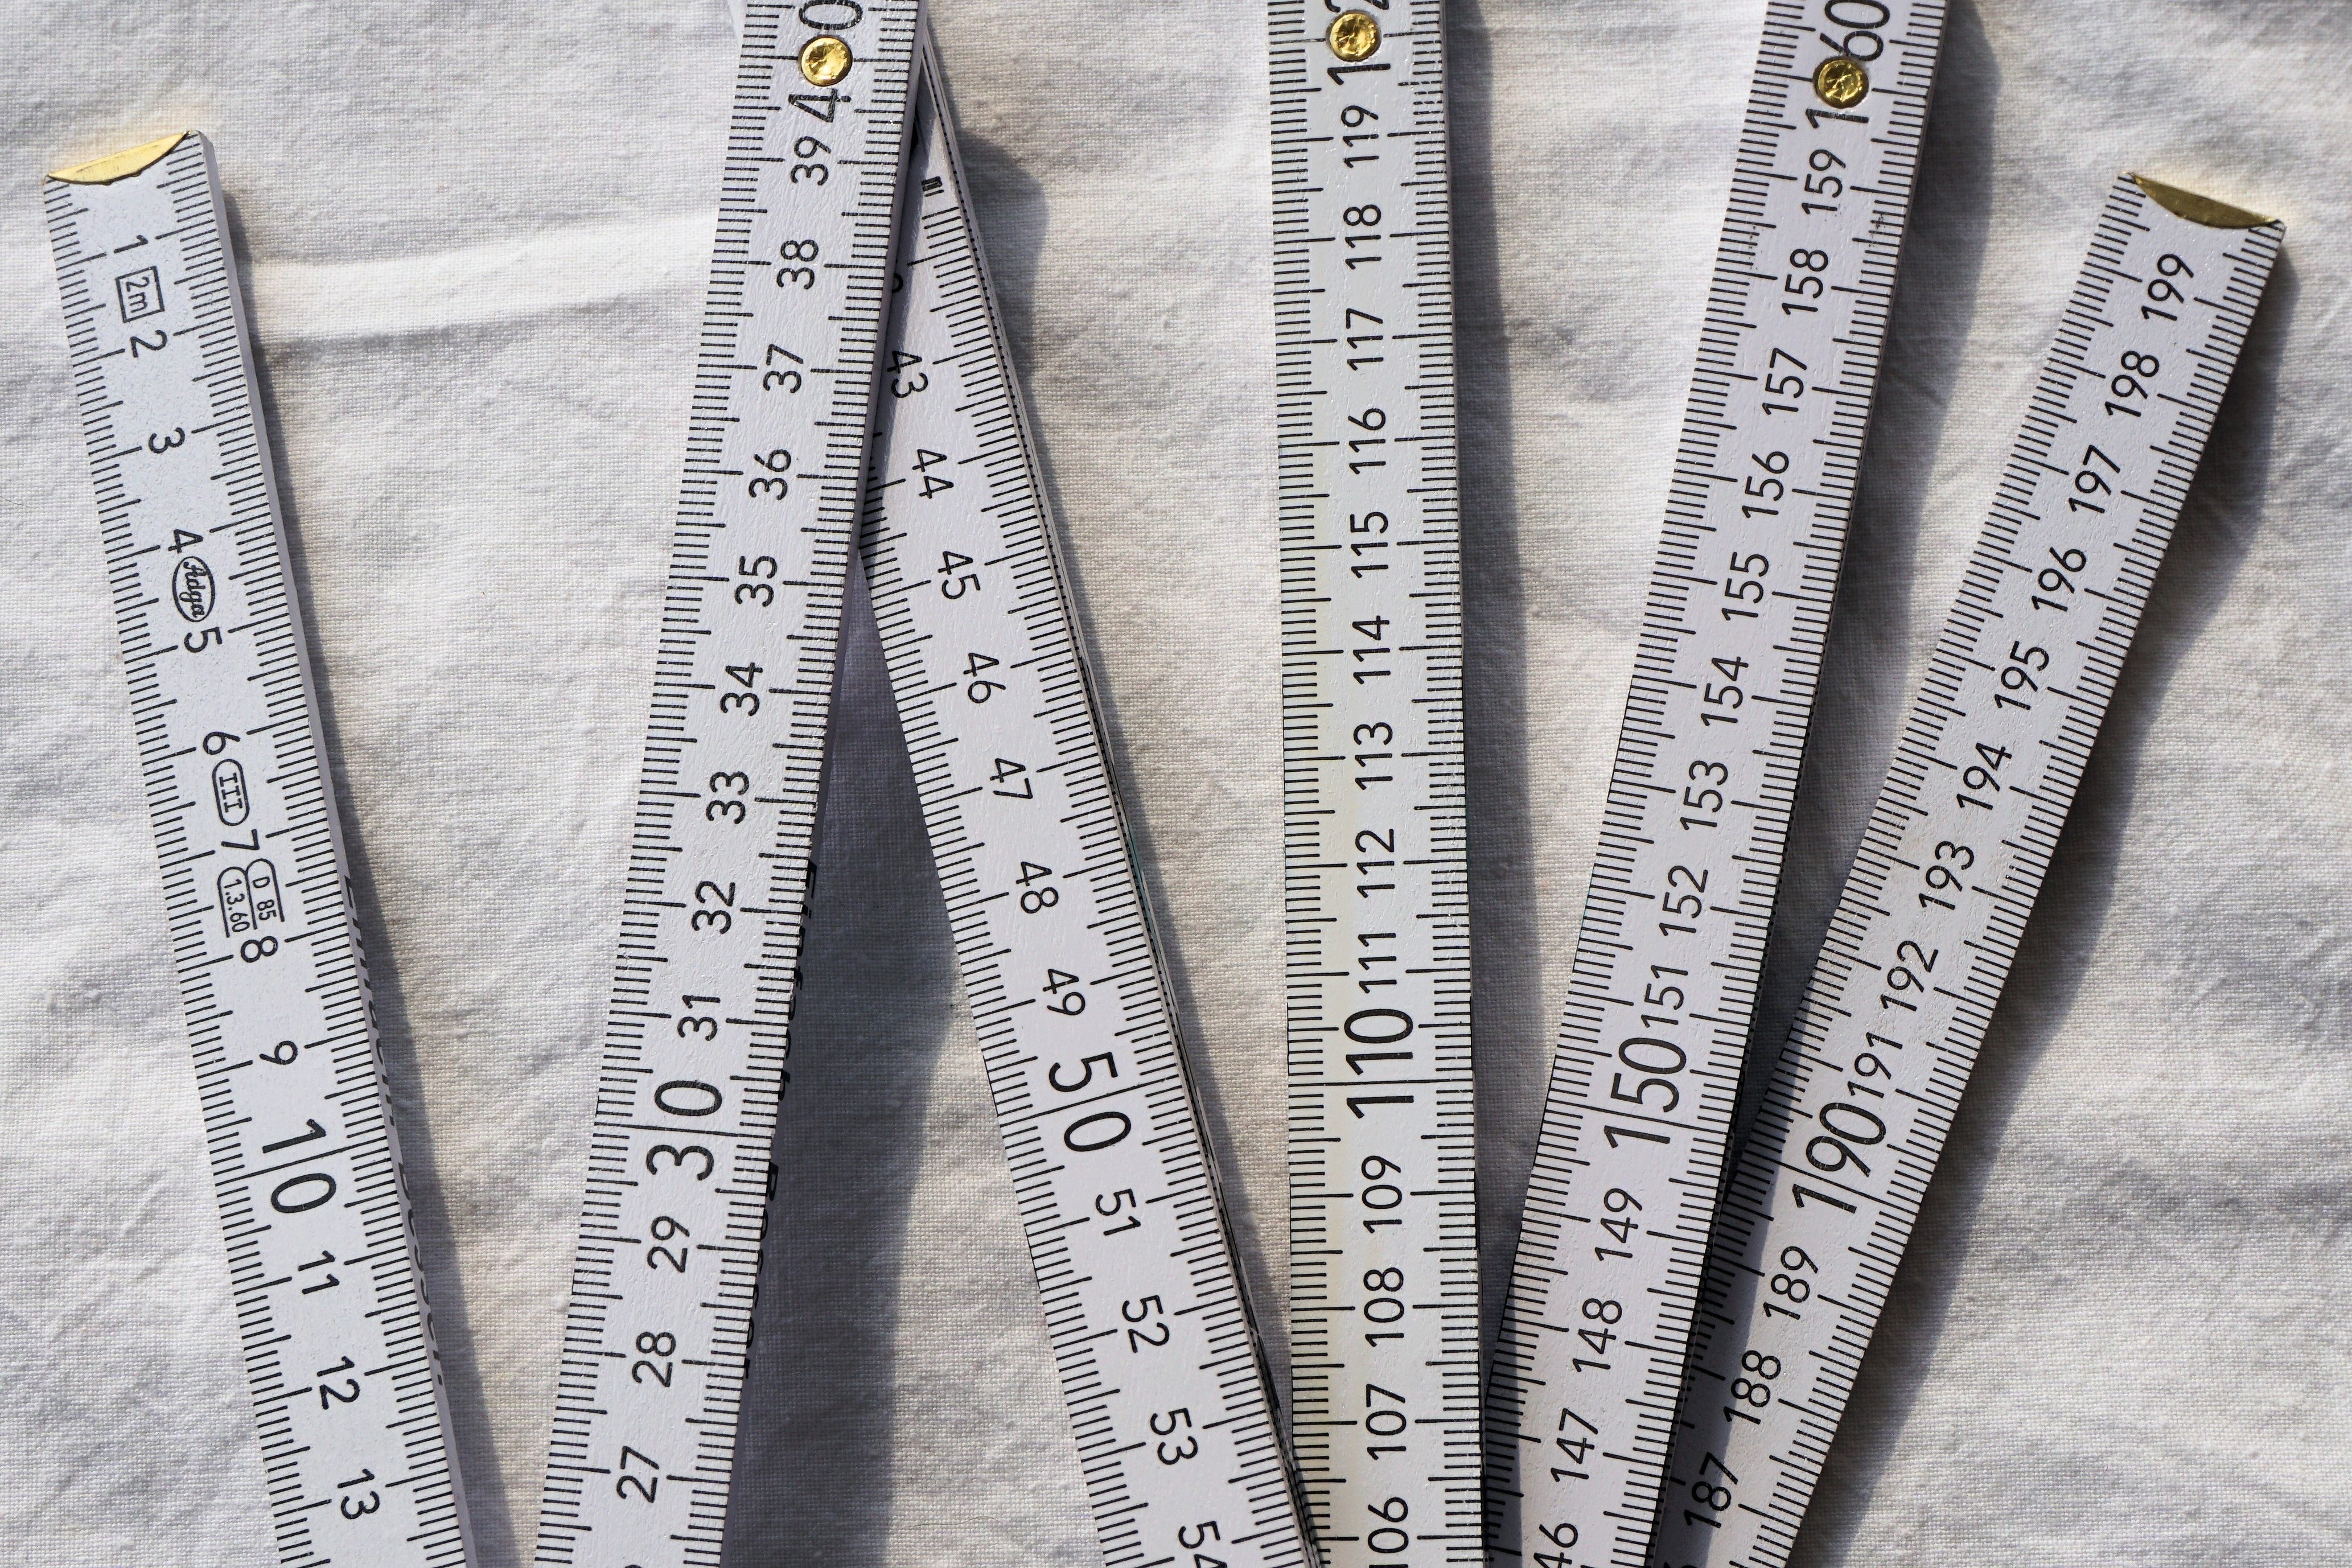
wing, tool, construction, distance, meter, measure, craft, ruler, material, build, tape measure, count, folding rule, centimeters, exactly, fashion accessory